James Alfred Corea

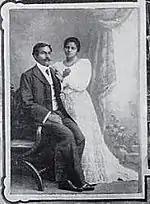
Mohandiram James Alfred and Eugenie Matilda Corea of Chilaw.

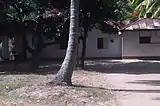
Mohandiram James Alfred Corea and his family lived in the historic home, 'Corea Court' in Madampe - the Seneviratne and Corea families lived here.

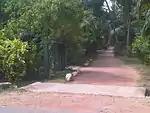
The entrance to the iconic Sri Lankan home - Corea Court, Madampe, on the west coast of Sri Lanka.

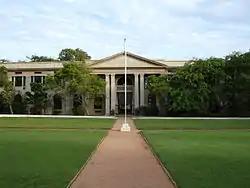
The young James Alfred Corea was educated at the prestigious St Thomas' College, Mt. Lavinia.

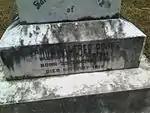
The grave in Marawila of Government Agent James Alfred Corea.

James Alfred Corea was born on 23 November 1871 at Negombo to Mudaliyar Henry Richard Corea and Cornelia Wilhelmina Perera. He was the grandson of Simon Corea J.P and Mudaliyar of Alutkuru Korale, and Cornelia Dias Bandaranaike. Sri Lankan author Kumari Jayawardena, writing about the Coreas noted: 'Unconnected to the liquor trade but making their money on plantation ventures was the Corea Family of Chilaw, an influential Govigama group with a history going back to Portuguese rule when they were warriors to Sinhala kings. During Dutch and British rule, members of the family were officials serving the state in various ways and rewarded with titles. Some members of the family took to the legal and medical professions, most notably the sons of Charles Edward Corea (a solicitor), who were active in local politics and in the Chilaw Association which campaigned against British land policies - especially the Waste Lands Ordinance, and for political reforms.' Kumari Jayawardena goes on to state: 'While being professionals and political activists, the Coreas were also important landowners. ' As a child, like some members of the Corea family, he attended S. Thomas' College, Mount Lavinia. He was the only son in the family, he had three sisters, Annie, Missie and Agnes. His sister Missie, married Cyril Gilbert Alahakoon Wijesiriwardana De Alwis, who was a Gate Mudaliyar. James Alfred's grandfather was a justice of the peace and succeeded his brother Johannes as Mudaliyar of Alutkuru Korale after his death in 1835. James Alfred lived in Corea Court with his family in Madampe.